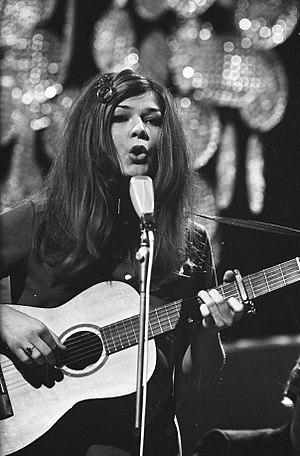
Les Pays-Bas ont participé au Concours Eurovision de la chanson 1969 au théâtre royal à Madrid, en Espagne. C'est la 14ᵉ participation et la 3ᵉ victoire des Pays-Bas au Concours Eurovision de la chanson.